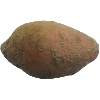
Label: potato_sweet